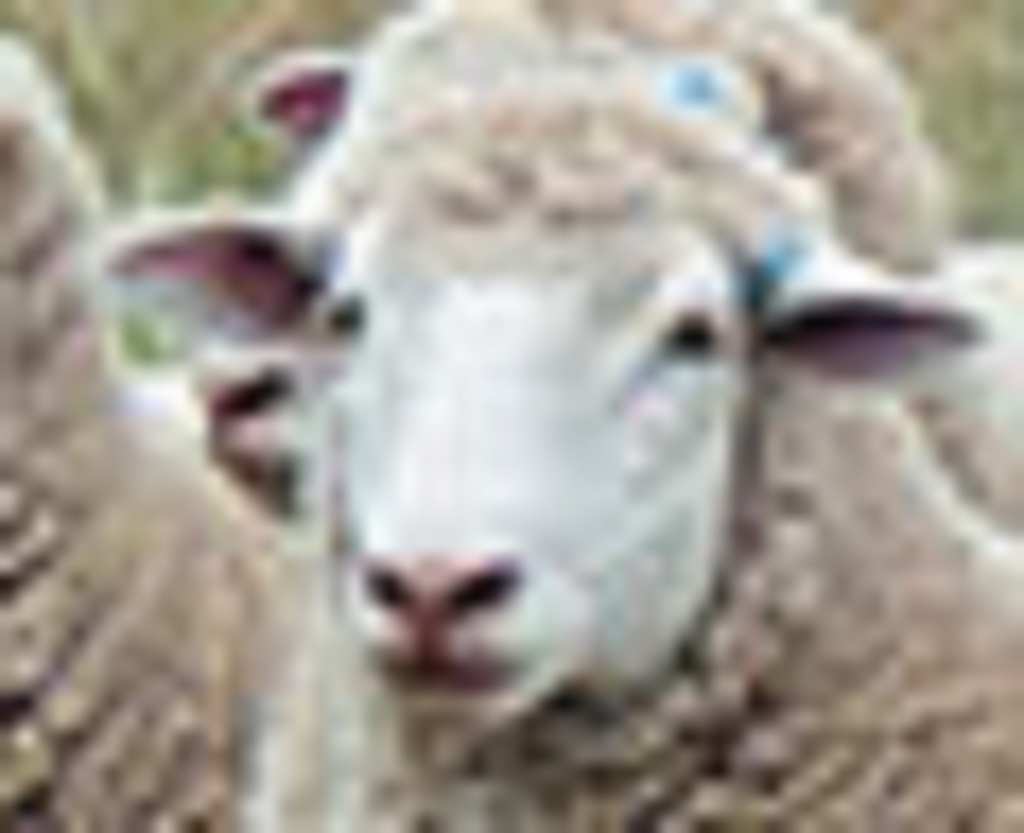
Label: no pain